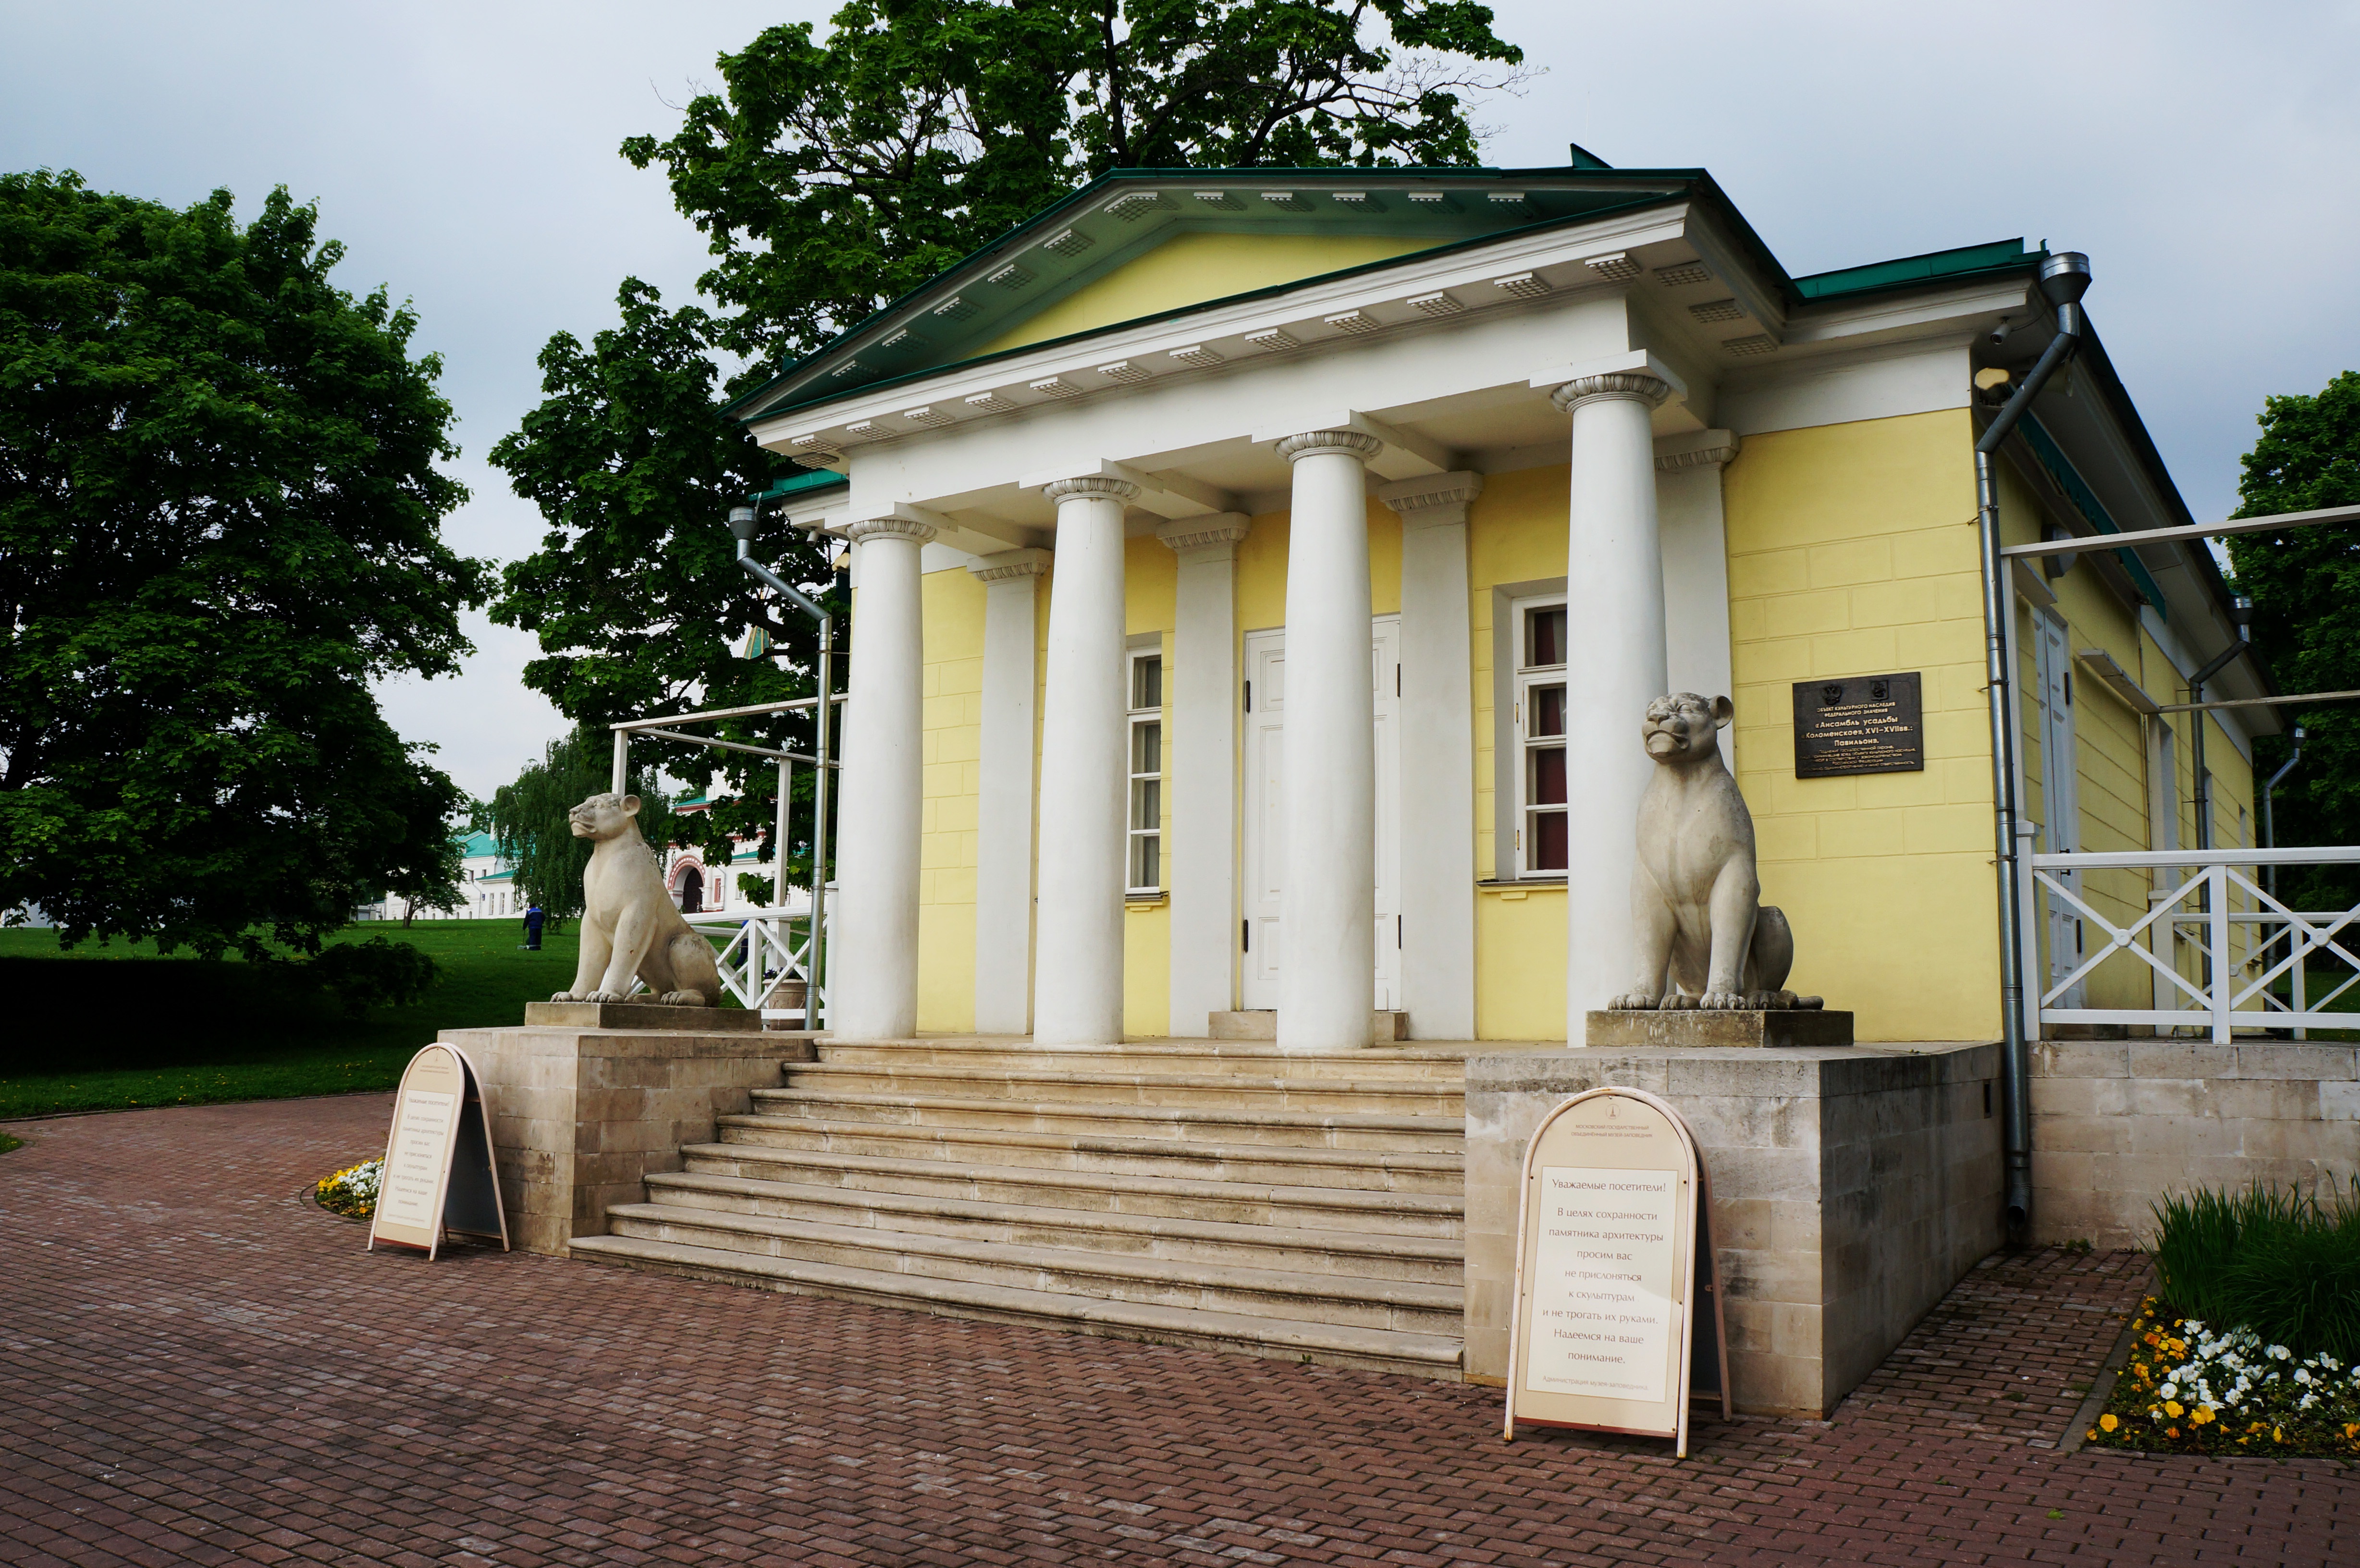
architecture, villa, mansion, house, building, palace, home, cottage, facade, property, courtyard, moscow, estate, kolomna, residential area, outdoor structure